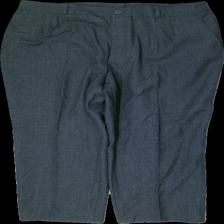
View: front
Type: Trousers
Category: Ladies
Brand: Missing
Colors: Grey
Material: 75% polyester, 25% cotton
Cut: Regular
Size: 48
Season: All
Price range: 100-150
Recommended usage: Reuse